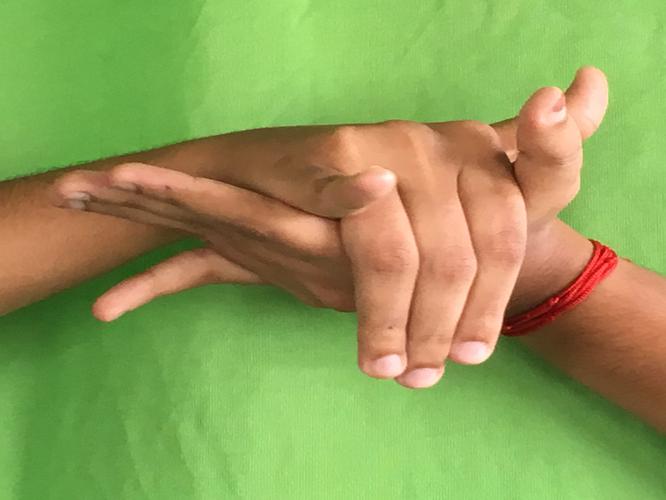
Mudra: Kurma
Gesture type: double_hand